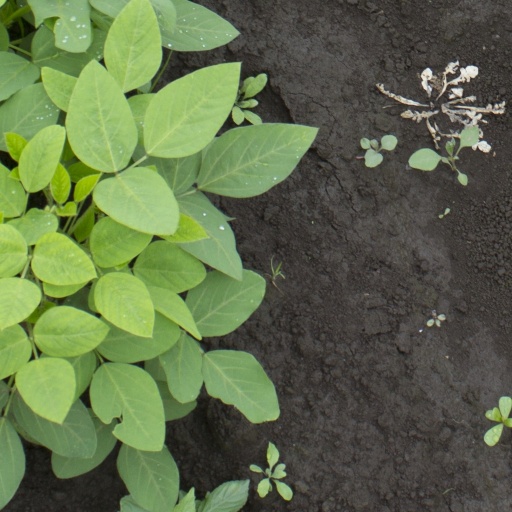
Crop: soybean